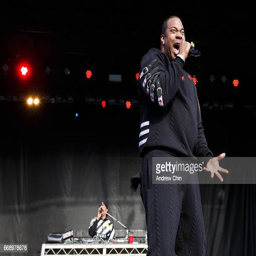
hip hop artist performs on stage during music festival